Bishopswood Meadows

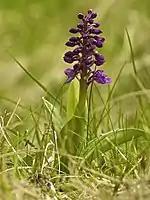
A small early purple orchid

Much of the wildlife interest at the reserve is due to its history of quarrying activity. The mix of calcareous (lime rich) and neutral soil conditions attract an interesting range of animals.